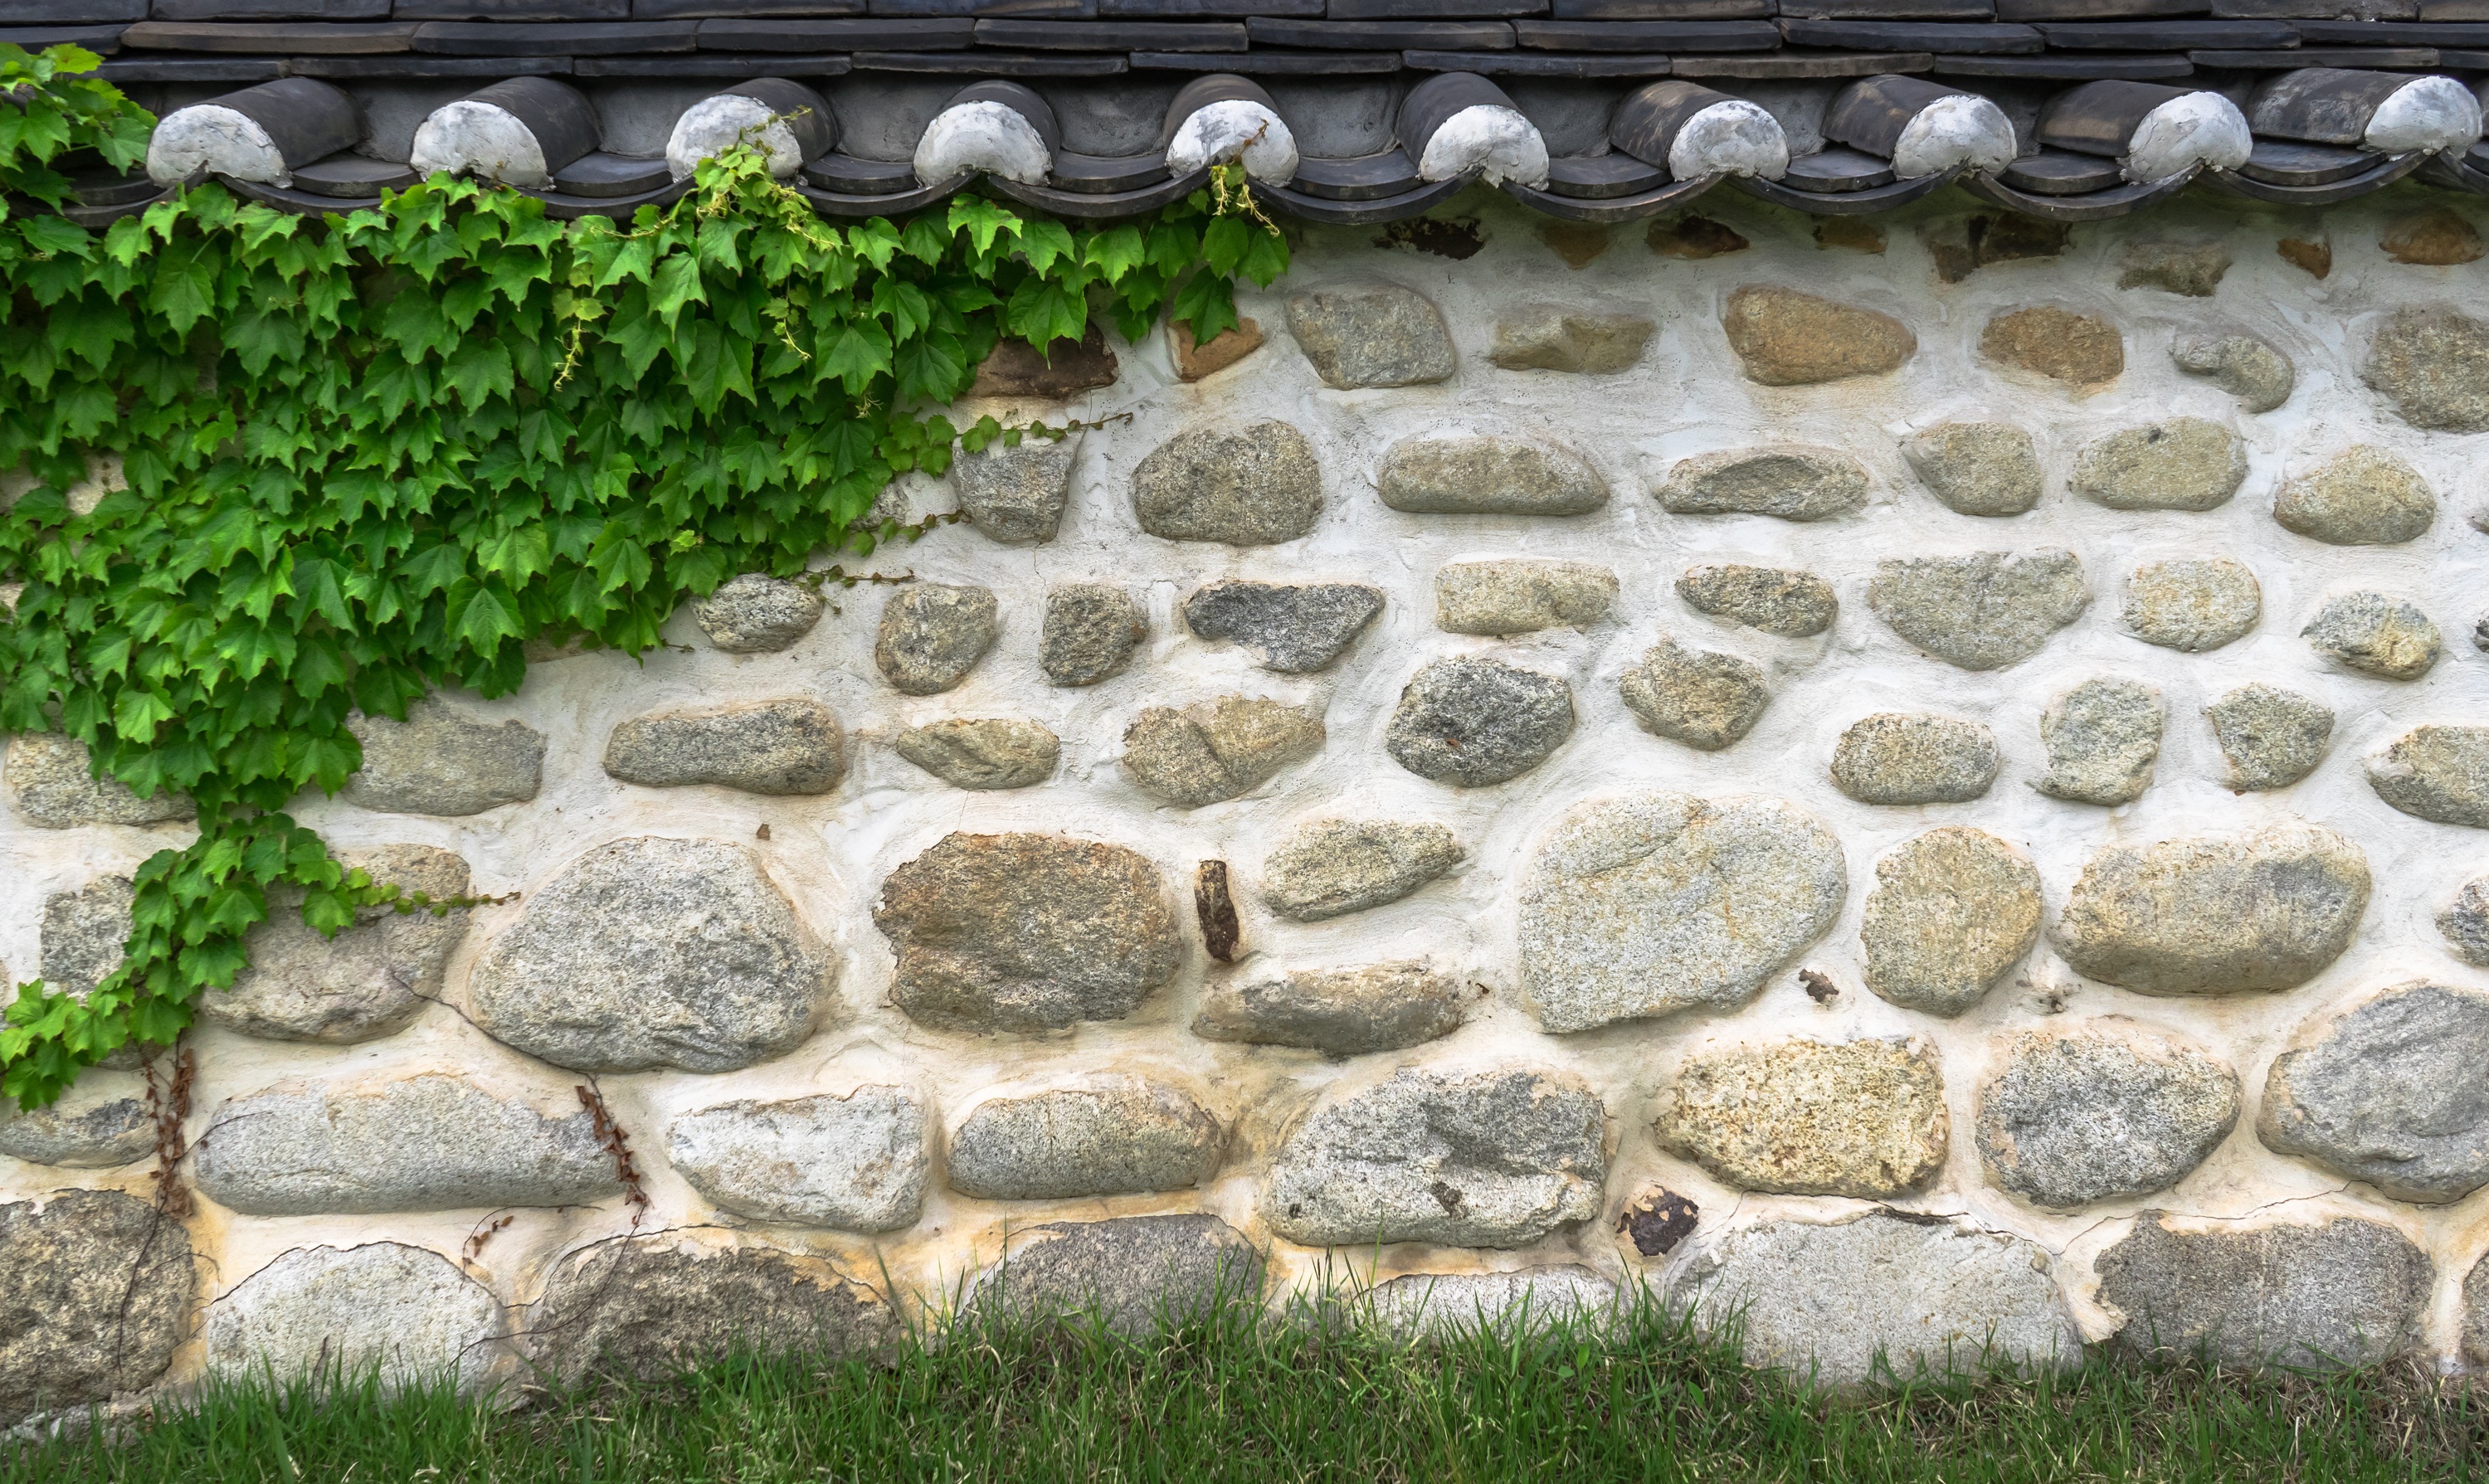
nature, abstract, vine, texture, leaf, cobblestone, wall, stone, construction, pattern, spring, green, ivy, stone wall, plants, grey, background, history, the leaves, flooring, roof tile, stone carving, state of the union, damme, hwalyeob